The Hero of Venice

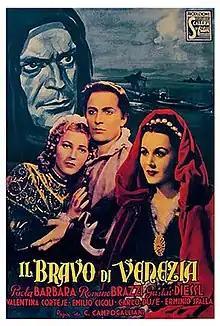

The Hero of Venice is a 1941 Italian historical adventure film directed by Carlo Campogalliani and starring Gustav Diessl, Paola Barbara, Rossano Brazzi and Valentina Cortese.